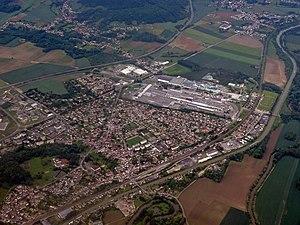
Vue aérienne de Thourotte (Oise), France.
Thourotte est une commune française située dans le département de l'Oise, en région Hauts-de-France.